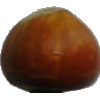
Label: nut_forest